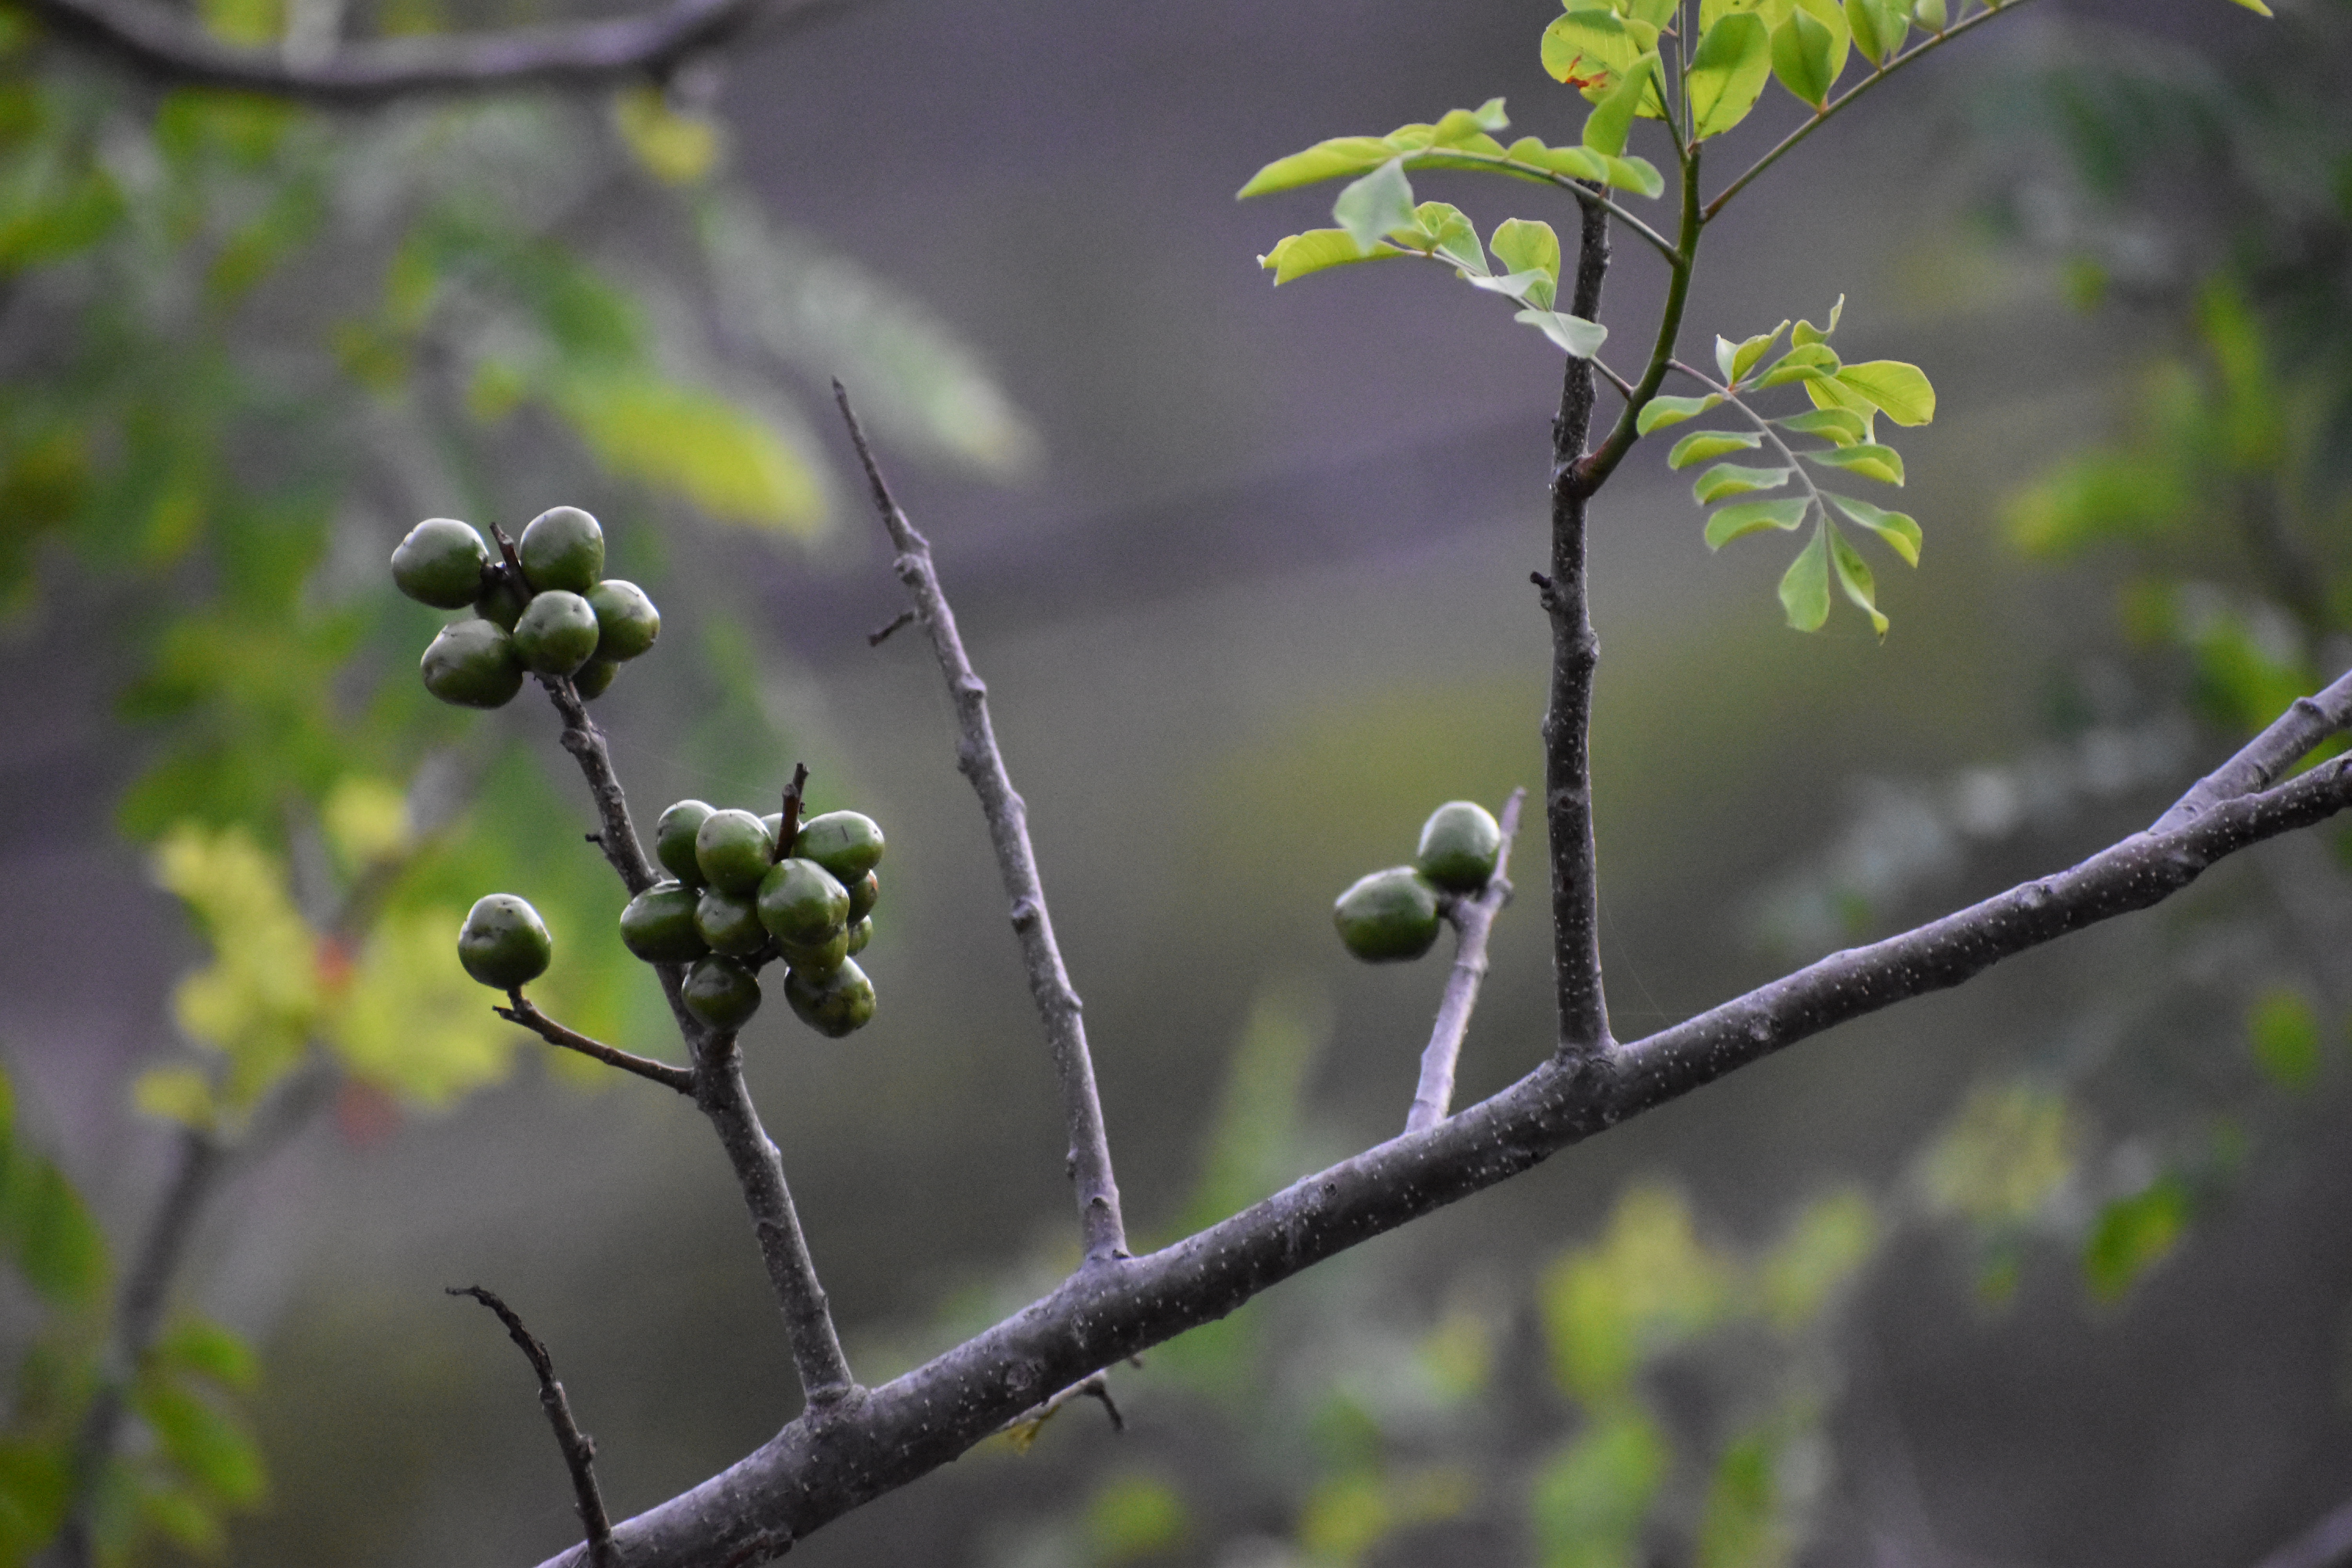
fruit, natural, tree, nature, branch, green, plant, flower, leaf, twig, spring, botany, plant stem, bud, forest, wildflower, flowering plant, perennial plant